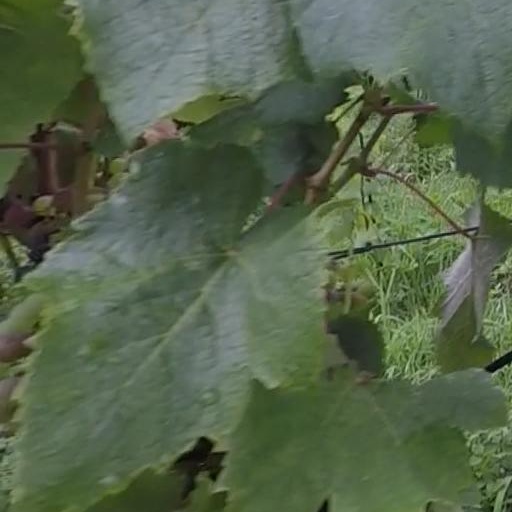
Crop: grape